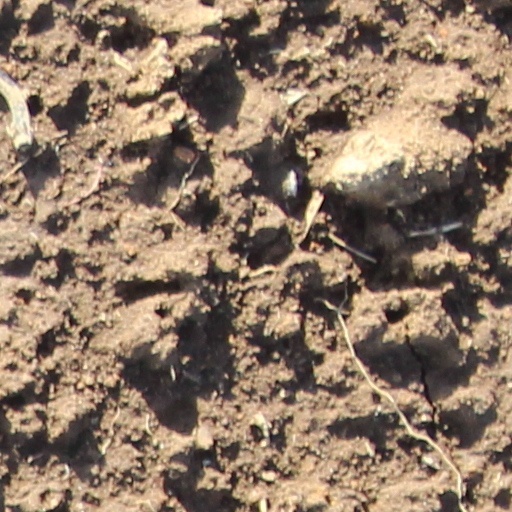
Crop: wheat